John McLeod Murphy

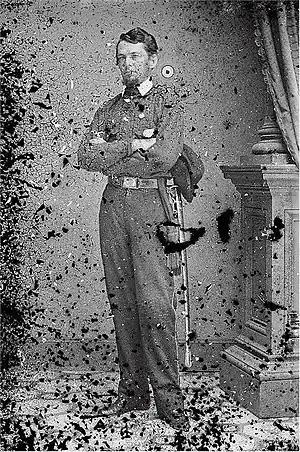
John McLeod Murphy, as Col. of the 15th New York Regiment of Engineers

John McLeod Murphy (February 14, 1827 – June 1, 1871) was an officer in the United States Navy during the American Civil War.